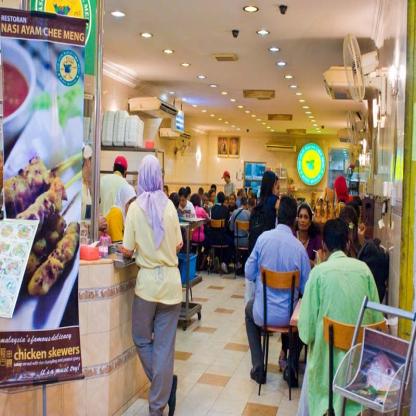
Scene: Indoor